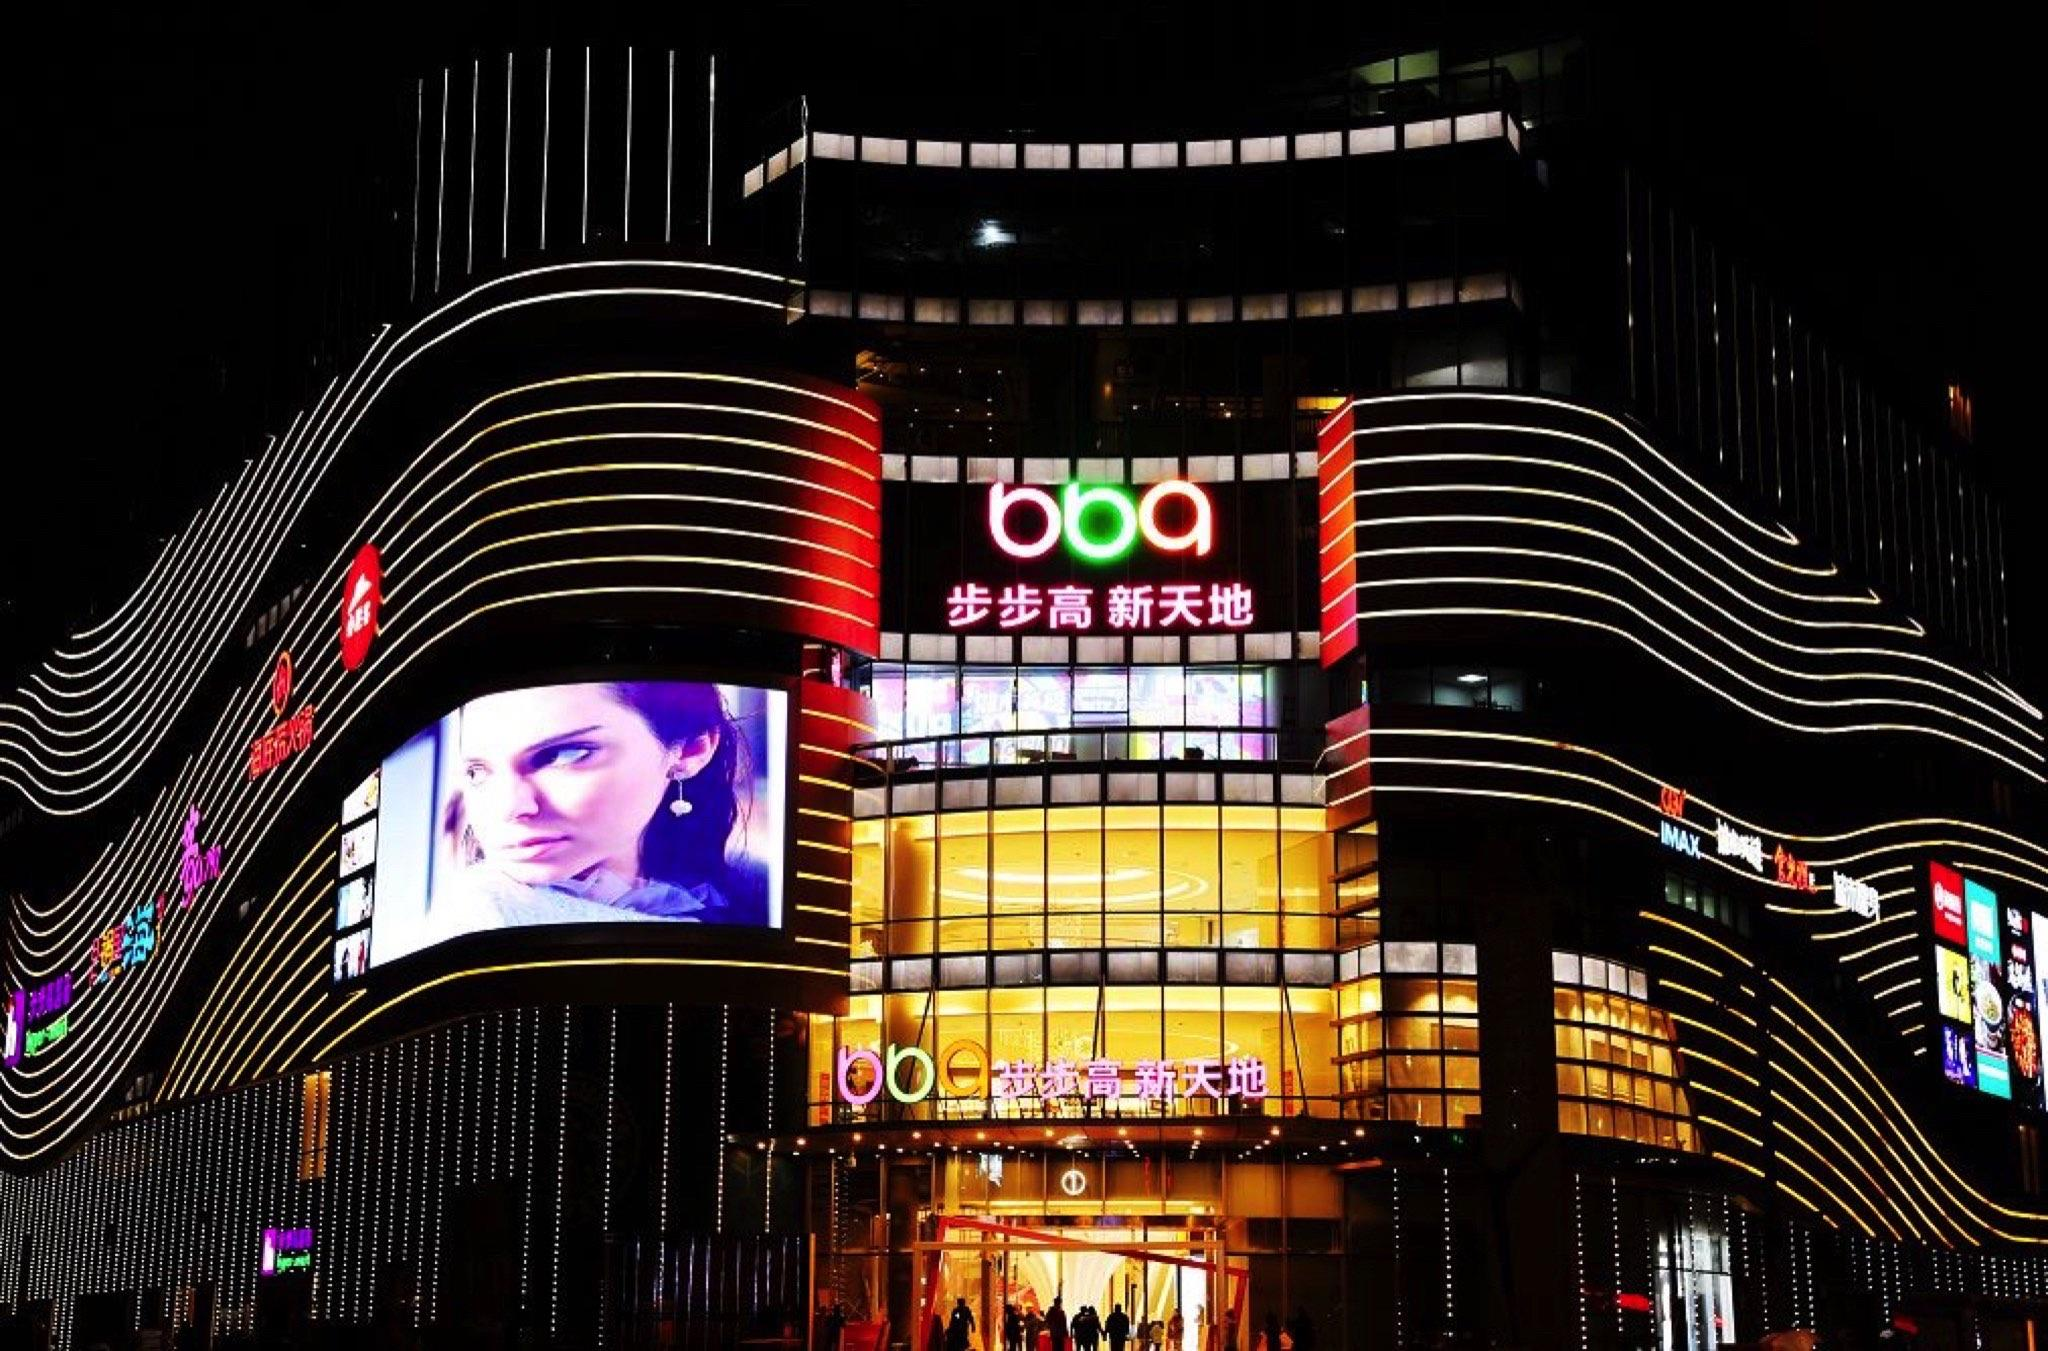
地标名称：步步高新天地
所在城市：岳阳市·岳阳楼区